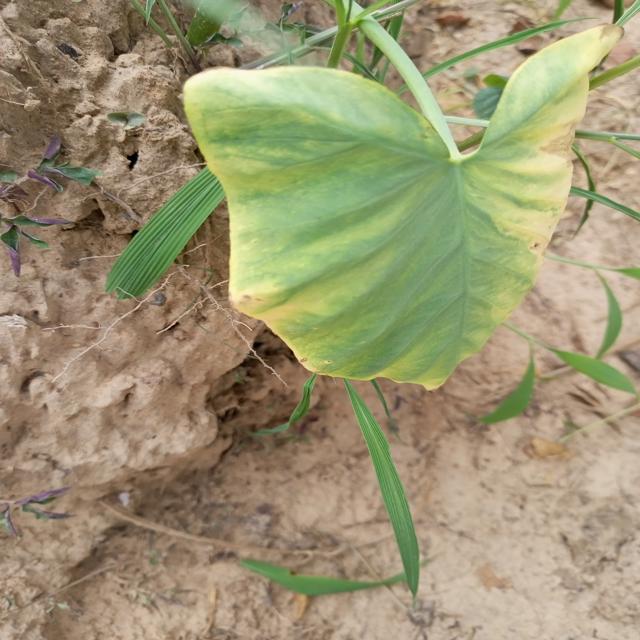
Label: Late_Blight